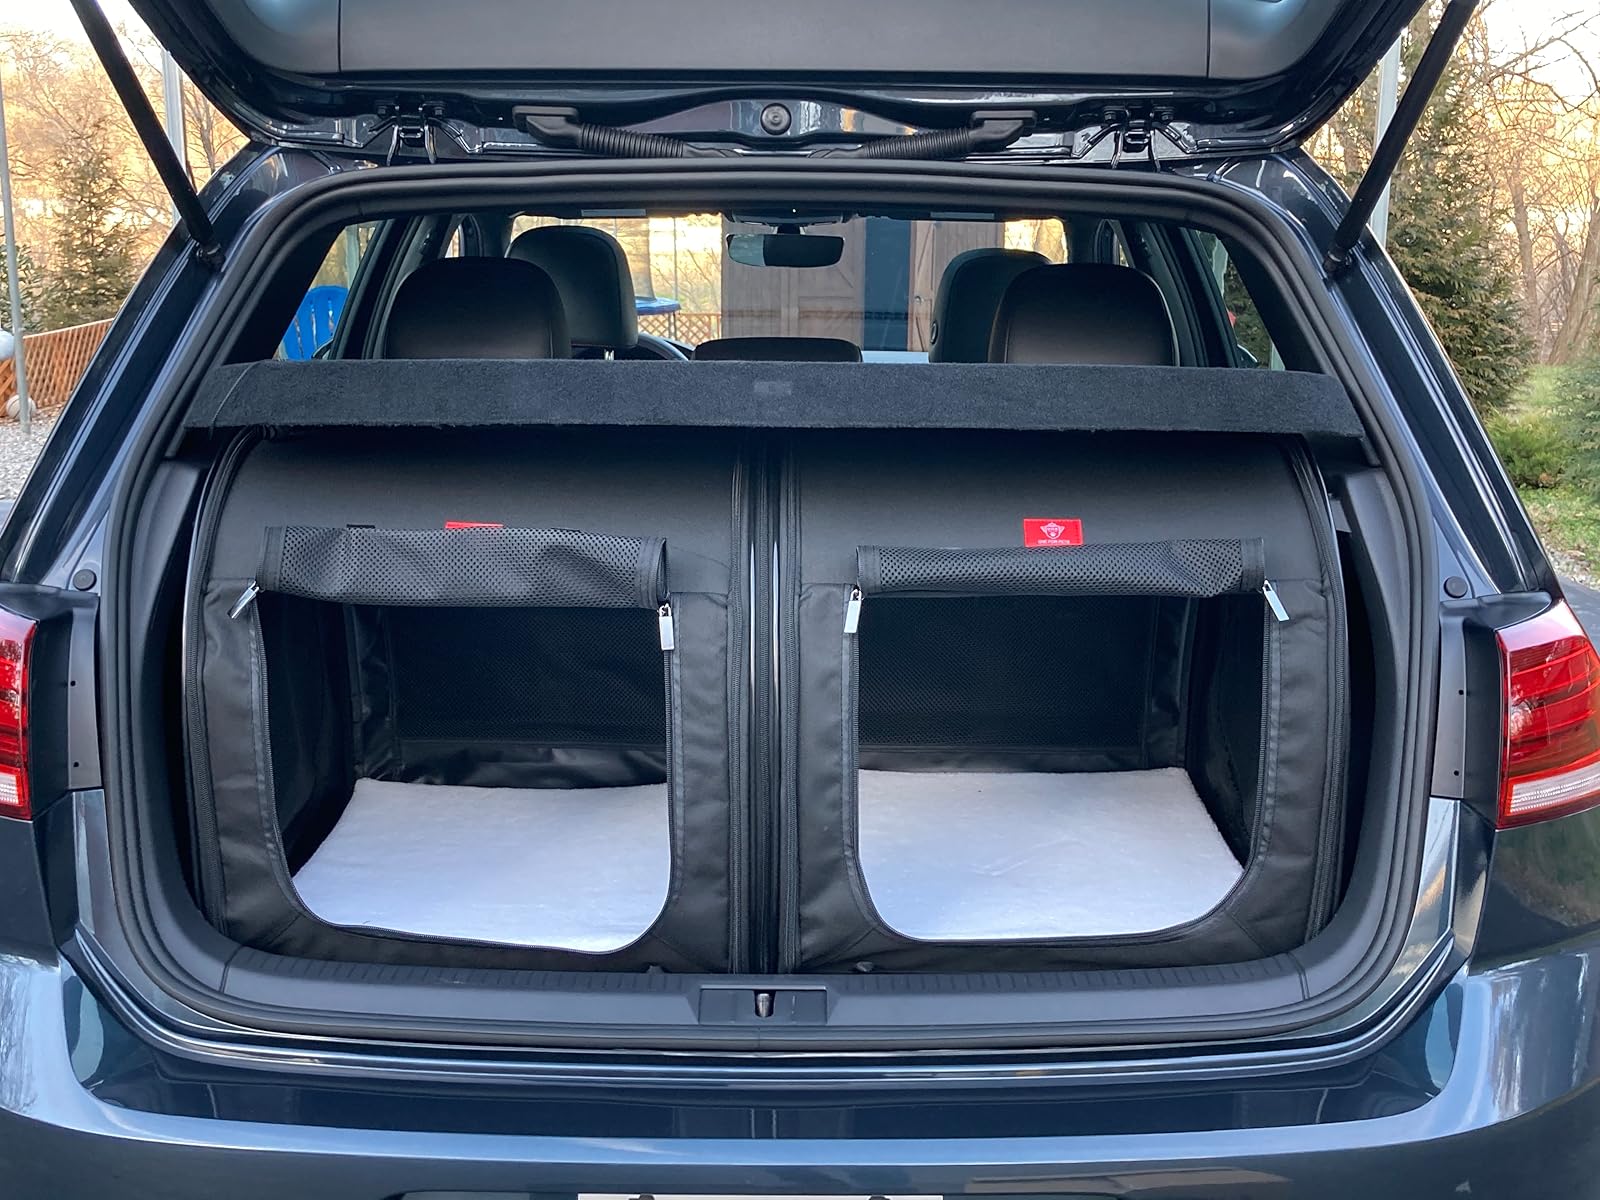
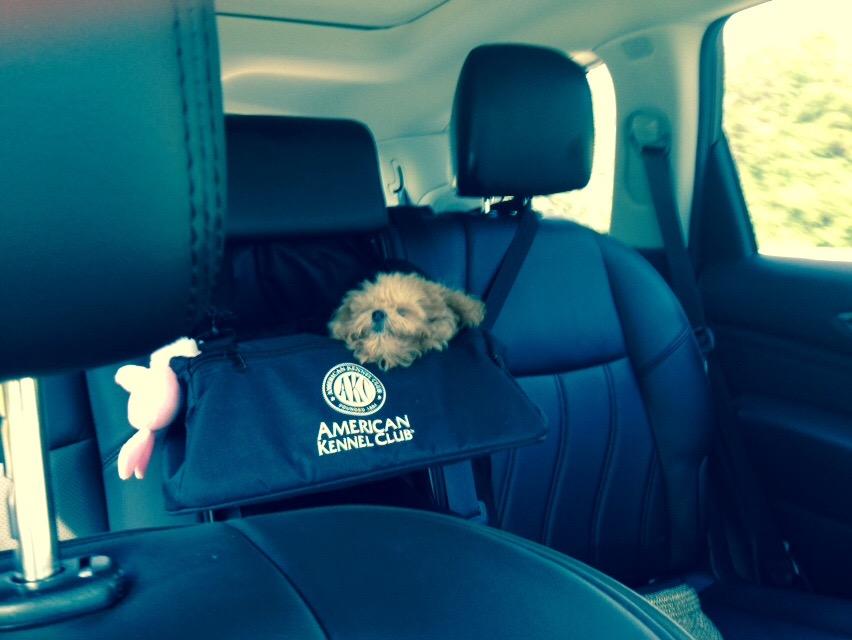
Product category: items_kennel
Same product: no